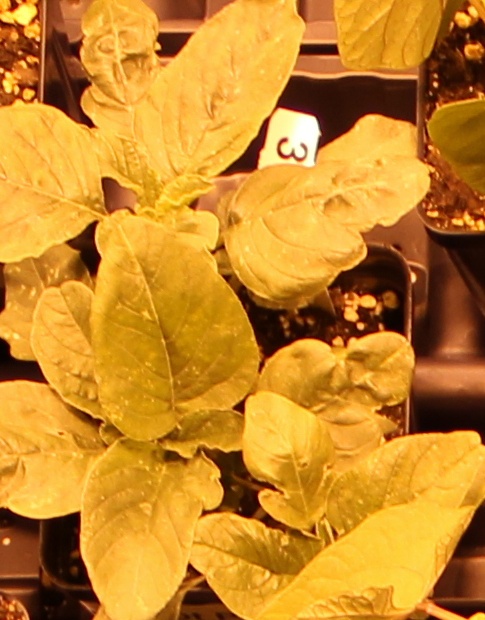
Label: Redroot Pigweed